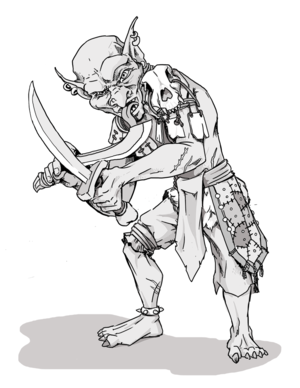
Racer fra Forgotten Realms / Andre væsner / Goblinoid
Goblin
Forgotten Realms er det officielle spilunivers for rollespillet Dungeons and Dragons og er befolket af et utal af forskellige racer. Mange af racerne deler spiluniverset med grundreglerne for D&D, og de har i reglen de samme karakteristika, men Forgotten Realms rummer også mange racer som er unikke for dette univers, blandt andet Solelvere, Måneelvere, Genasi og Kir-lanan.